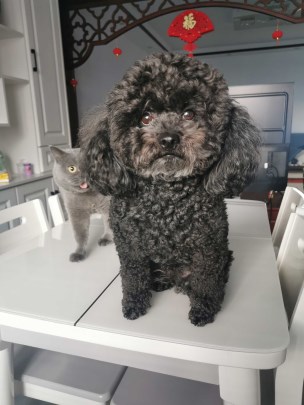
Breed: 7449-n000128-teddy